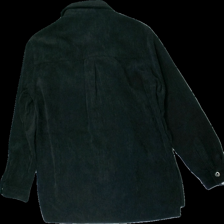
View: back
Type: Jacket
Category: Ladies
Brand: Gina Tricot
Colors: Black
Material: 100% polyester
Pattern: Striped
Cut: Oversize
Size: S
Season: Spring
Price range: 50-100
Recommended usage: Reuse